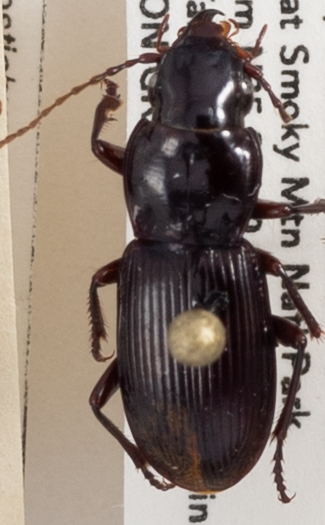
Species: Pterostichus acutipes acutipes
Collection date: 2018-08-07
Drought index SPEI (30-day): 1.69
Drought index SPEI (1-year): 0.88
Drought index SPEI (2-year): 0.17